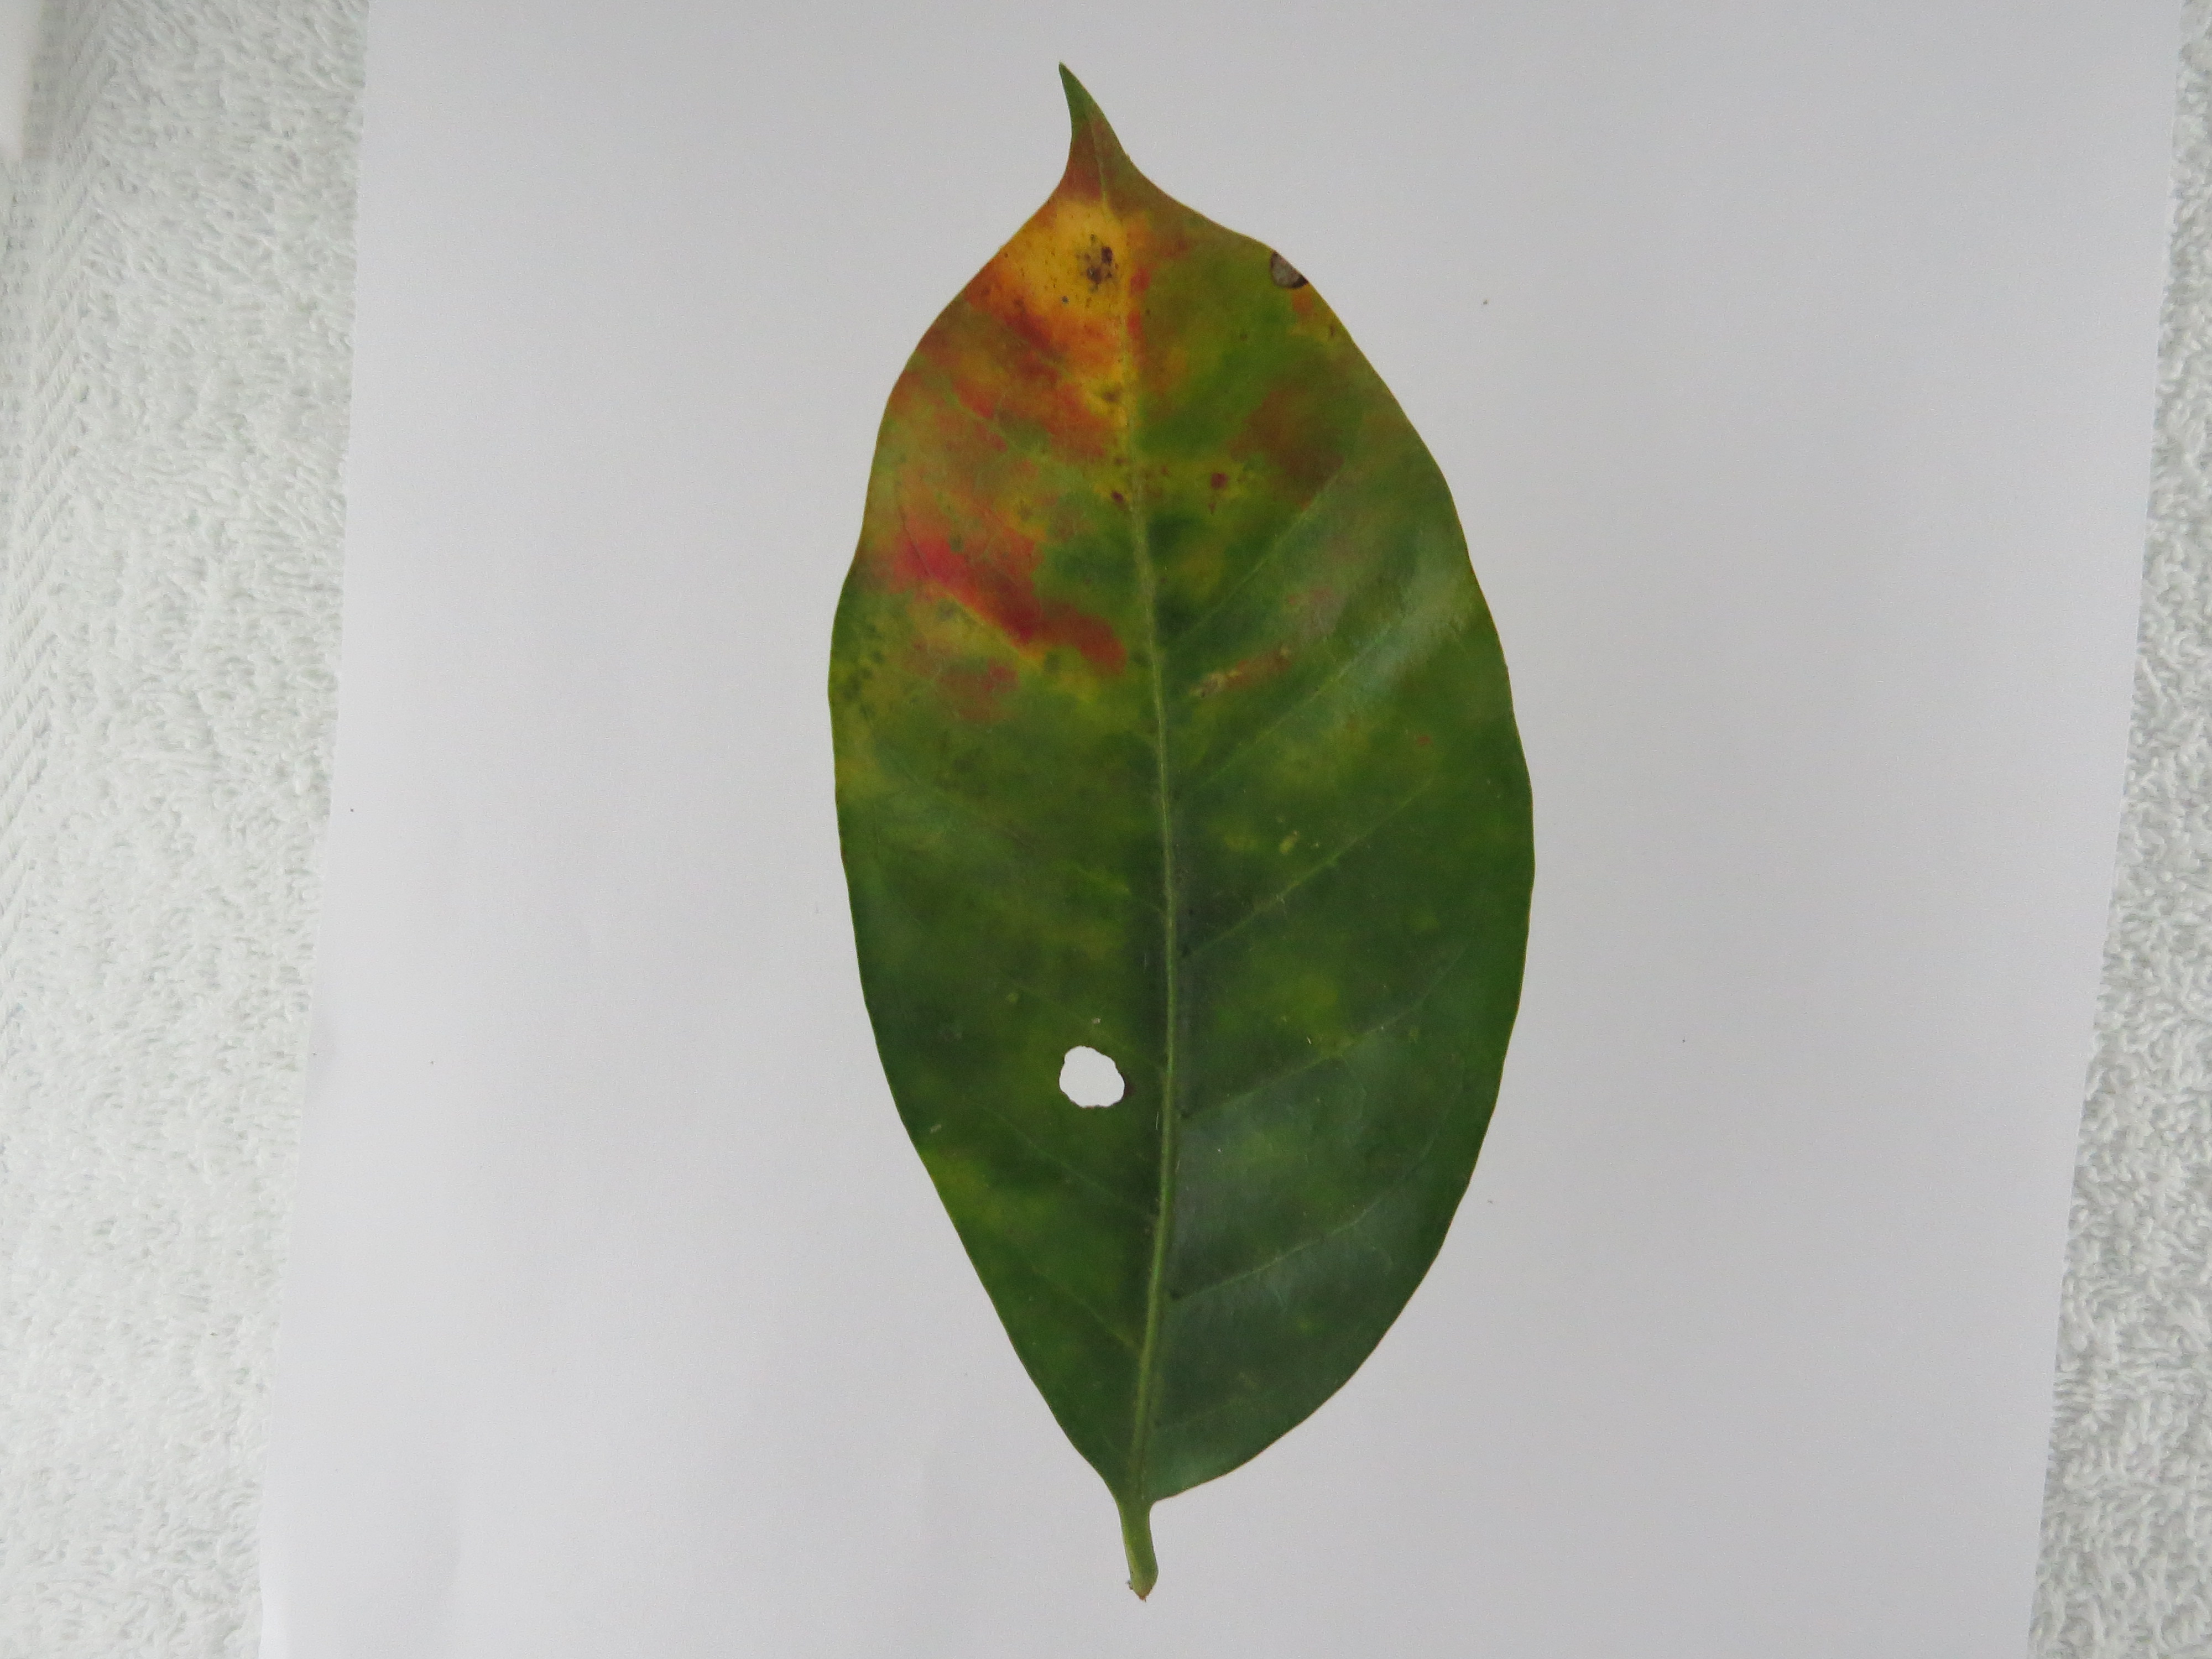
Label: phosphorus-P